Hannibal

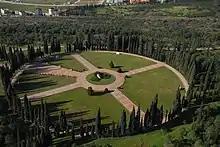
Hannibal's monumental tomb in Kocaeli, Turkey

Hannibal caused great distress to many in Roman society. He became such a figure of terror that, whenever disaster threatened, Romans would exclaim """" ("Hannibal is at the gates!") to emphasize the gravity of the emergency, a phrase still used in modern languages.